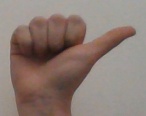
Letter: dhad